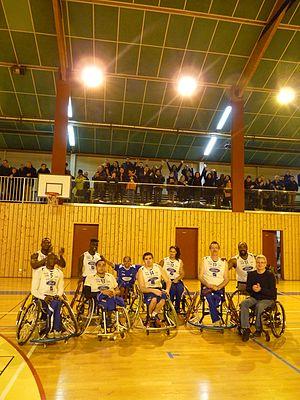
L'équipe de handibasket TCH Thonon juste après leur victoire contre Clichy en Championnat de France 1A le 5 mars 2016.
Le Thonon Basket Handisport, renommé Thonon Chablais Handibasket, est l'équipe de handibasket de Thonon-les-Bains.